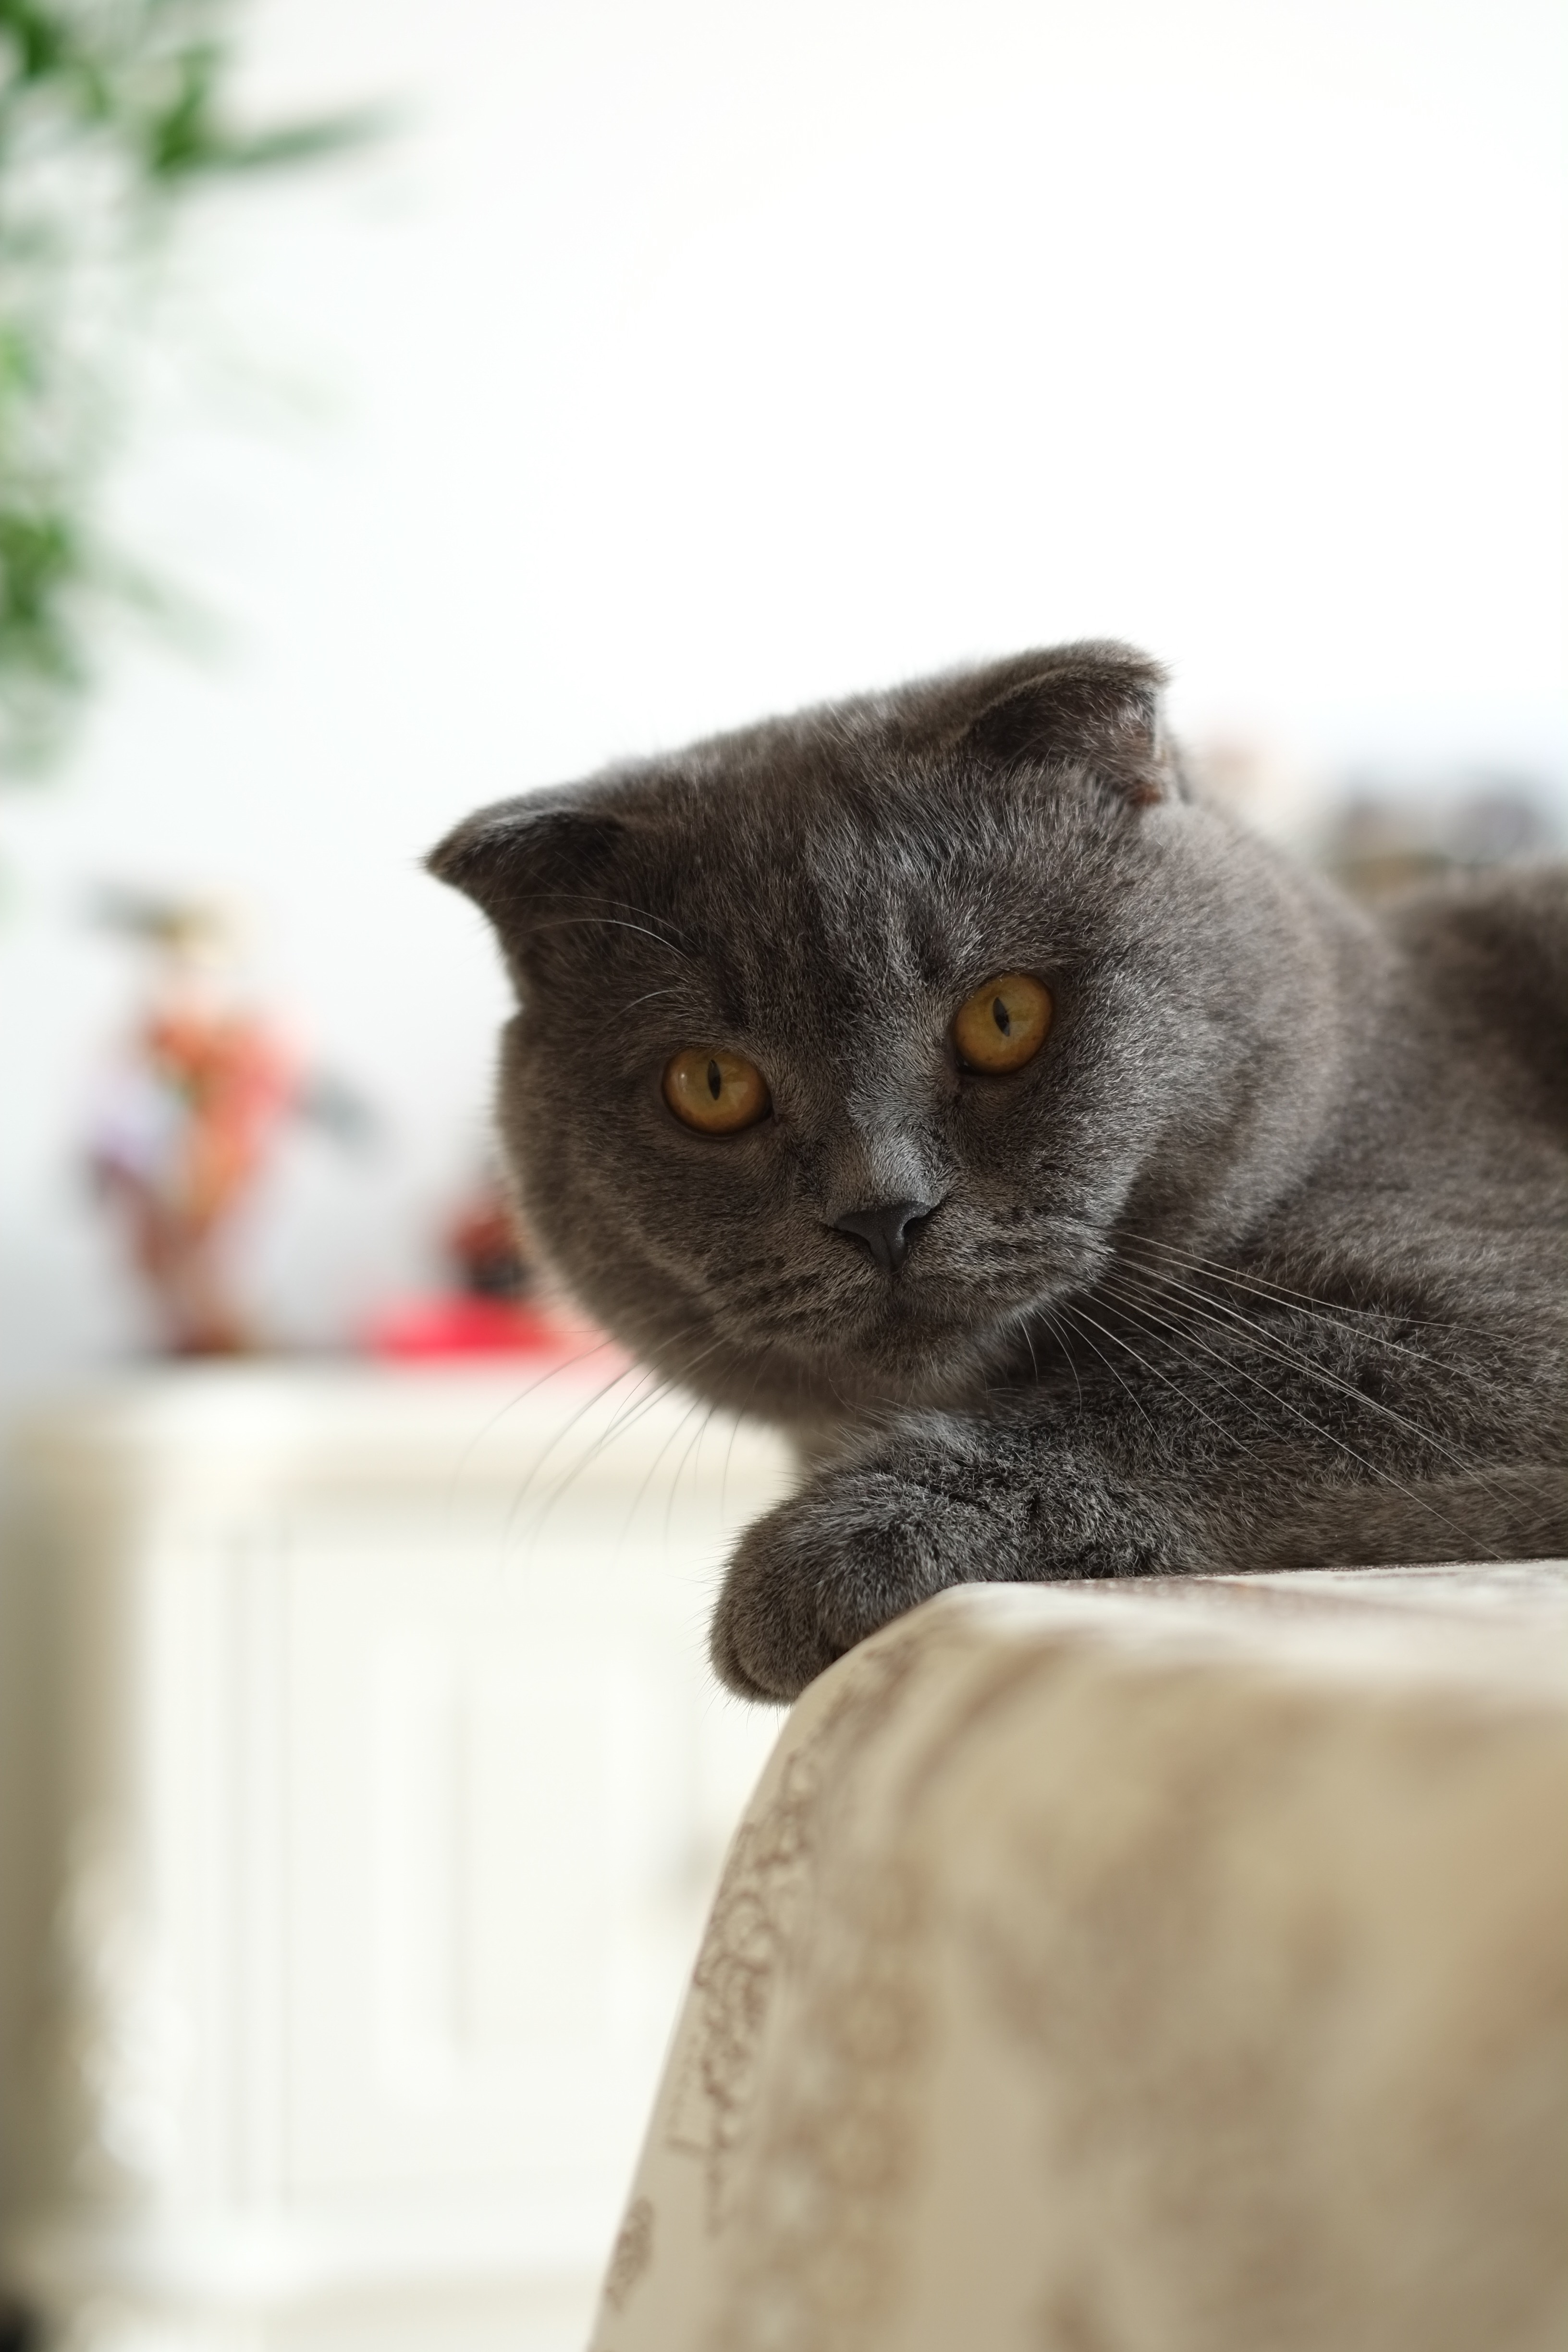
cat, mammal, vertebrate, whiskers, fauna, nose, small to medium sized cats, cat like mammal, british shorthair, kitten, domestic short haired cat